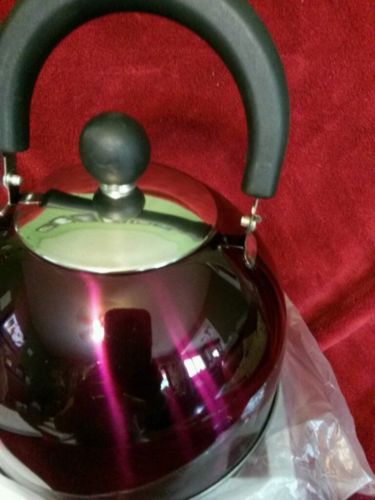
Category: kettle